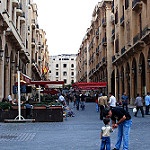
Label: street